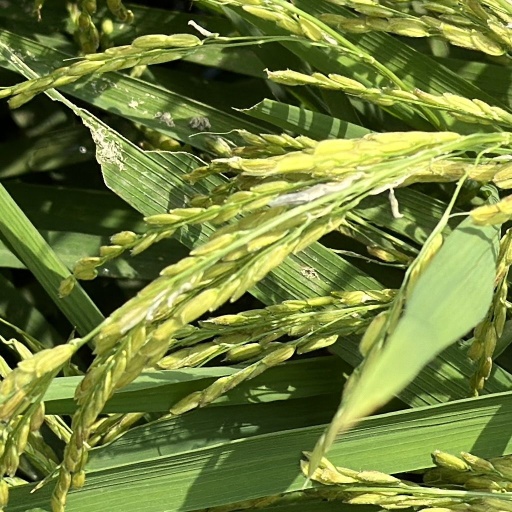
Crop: rice